Danum shield

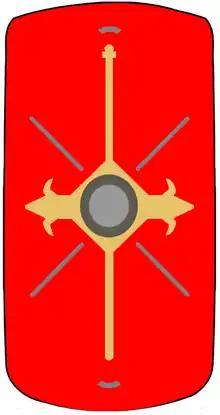
The possible appearance of the Danum Shield based on Buckland's 1978 work. The original paint colour of the shield is not known

The Danum shield was a Roman shield found in the Danum Roman fort at Doncaster in 1971. It was discovered amid the remains of a bonfire and may have been intentionally disposed of during the partial abandonment of the fort. The shield was rectangular in shape and measured approximately by . It is considered to have been part of the equipment of a Roman "auxilium" (non-citizen) soldier. An assessment in the 1970s considered it to have had an unusual vertical hand grip, suggesting a possible use by cavalry. However a recent work suggests the handgrip may have been horizontal and the shield used by an infantryman. The shield was covered in leather and was probably painted, though its original colour is not known. The outer face was decorated with bronze sheeting, possibly incised with a Celtic pattern.